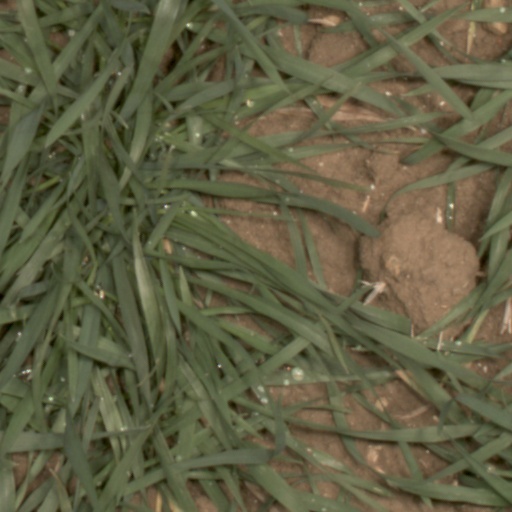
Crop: wheat